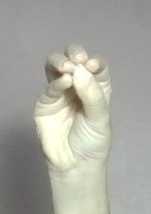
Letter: ha